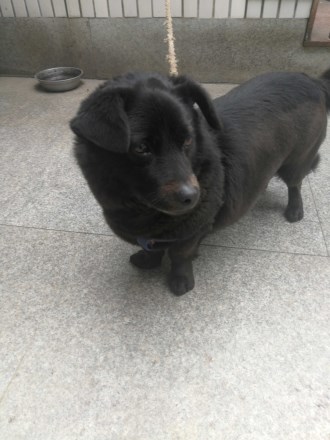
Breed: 3336-n000121-chinese_rural_dog